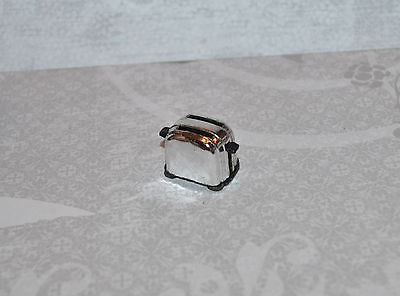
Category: toaster